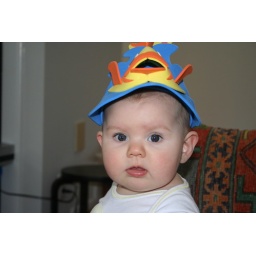
sutton in fish hat